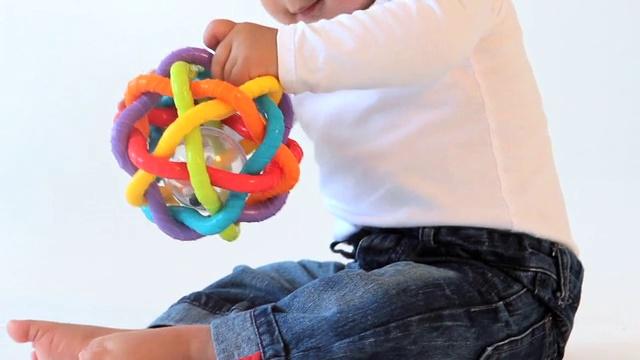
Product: Playgro 0184557 Bendy Ball for Baby Infant Toddler Children, Playgro is Encouraging Imagination with STEM/STEM for a Bright Future - Great Start for a World of Learning
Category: Baby Products | Baby Care | Pacifiers, Teethers & Teething Relief | Teethers
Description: Imagination grows with PlayGo your favorite toys to Play and Grow.
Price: $12.03